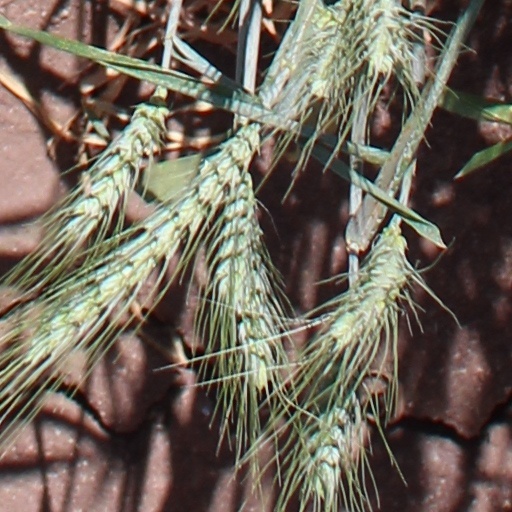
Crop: wheat